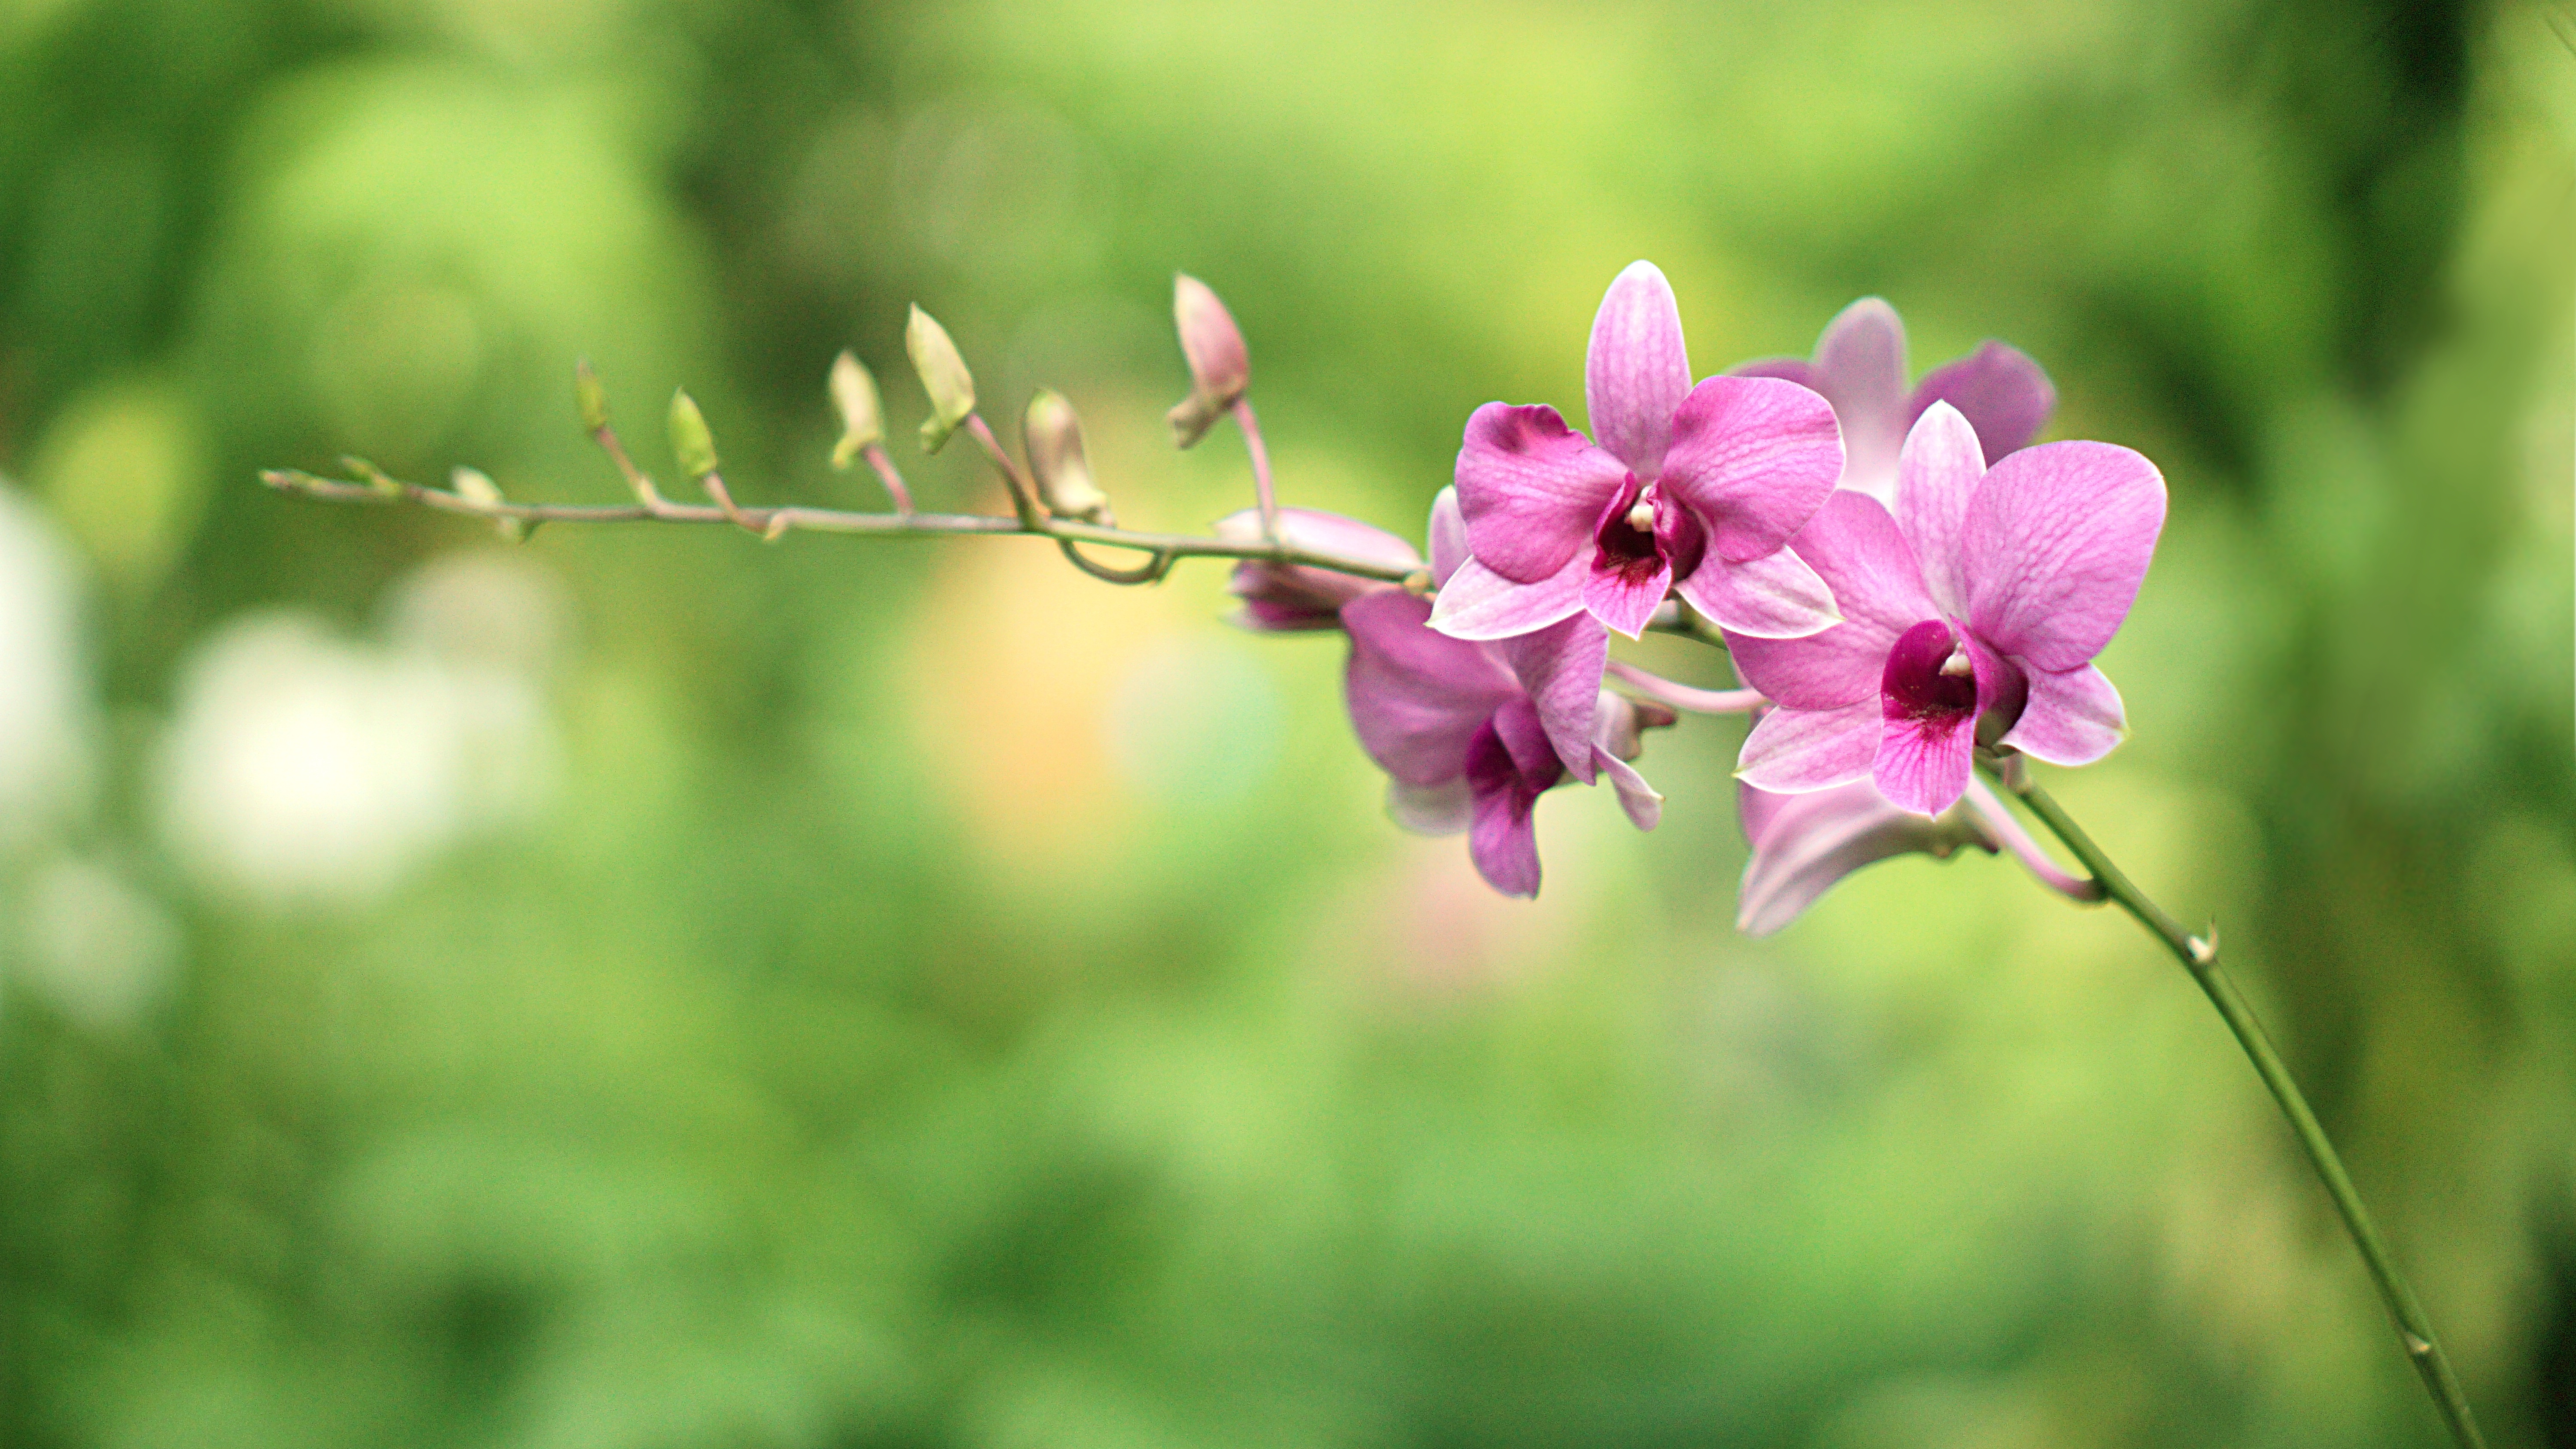
nature, grass, branch, blossom, plant, photography, meadow, sunlight, leaf, flower, petal, green, botany, flora, wildflower, close up, shrub, macro photography, flowering plant, plant stem, land plant